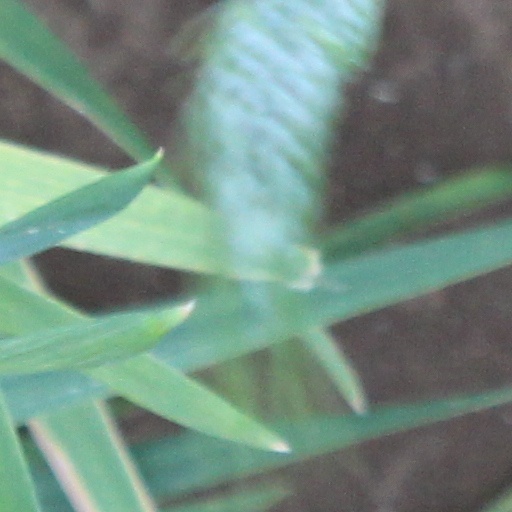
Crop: wheat